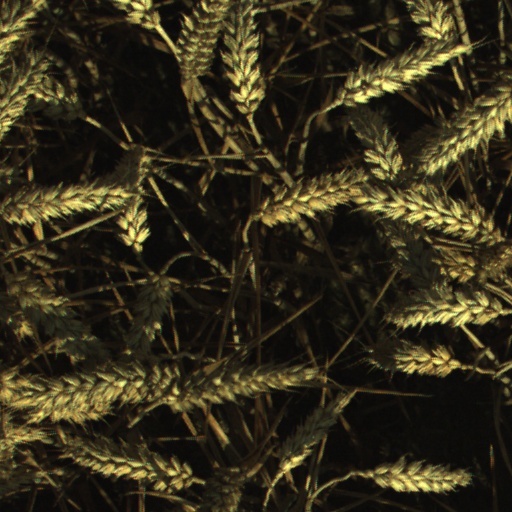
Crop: wheat